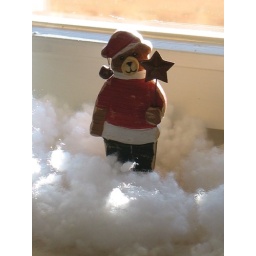
at least this bear on our window sill has some snow around him as all the snow outside is gone...